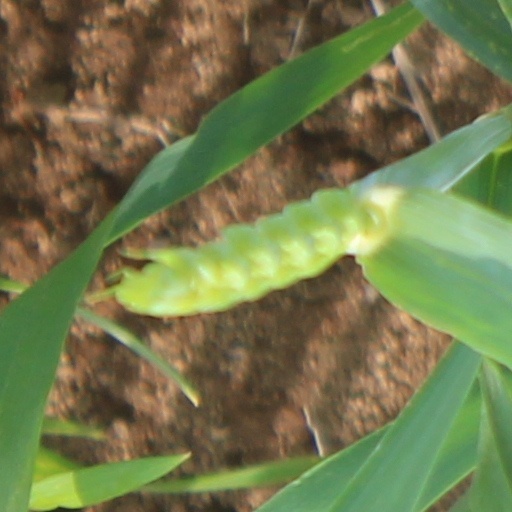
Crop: wheat